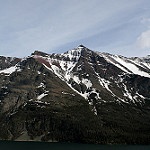
Label: mountain